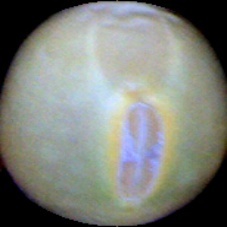
Label: Immature